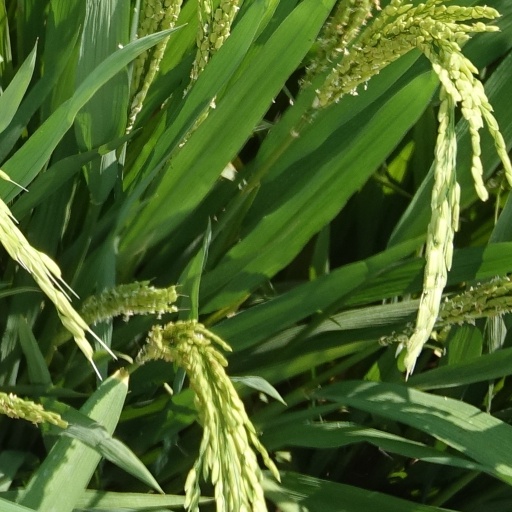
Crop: rice